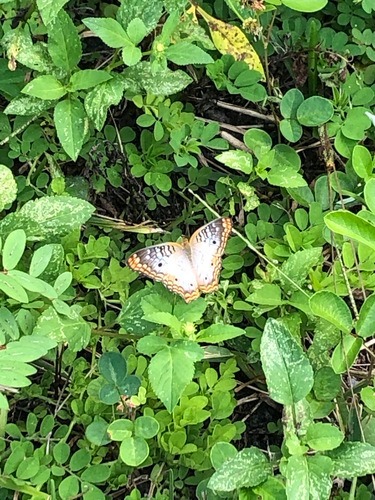
Scientific name: Anartia jatrophae
Common name: White peacock
Family: Nymphalidae
Order: Lepidoptera
Pollinator type: Primary pollinator
Habitat: Gardens, parks, and open areas
Geographic range: Southern United States to Argentina
Conservation status: Least Concern